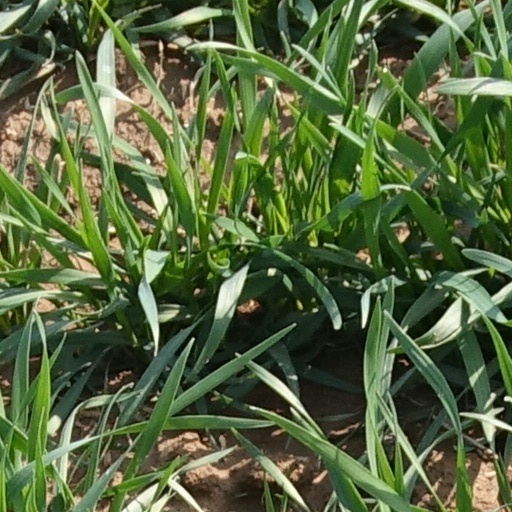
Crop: wheat